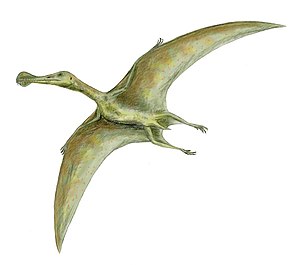
Ornithocheirus
Ornithocheirus var en slægt, der omfatter to af de største pterosaurer. Deres vingefang målte helt op til 12 meter, og de havde et 1,5 meter langt kranium. De levede af fisk og blæksprutter. Ornithocheirus levede for 120 mio. år siden på de fleste kontinenter, og dermed var de en af de få pterosaurer, som levede i kridttiden.